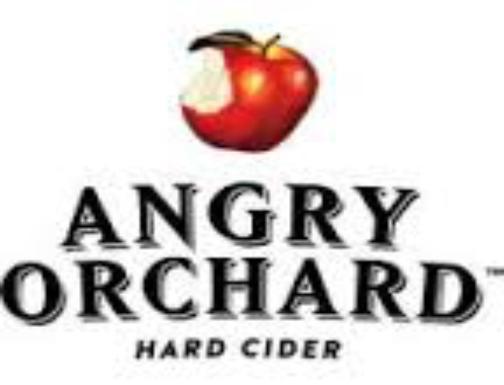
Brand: Angry Orchard
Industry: Food